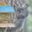
Label: squirrel